Defense Health Program Budget Activity Group

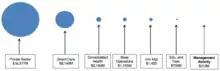
Military Health System Budget Activity Group Breakdown

Each year the United States Congress passes a Federal Budget detailing where federal tax money will be spent in the coming fiscal year. The budget is broken down into various Budget Activity Groups (BAG). Below is a breakdown of the Defense Health Program (DHP) Budget Activity Group.